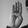
ASL letter: B